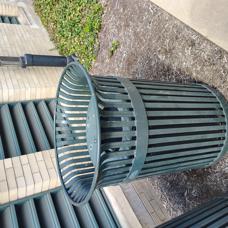
Label: trash